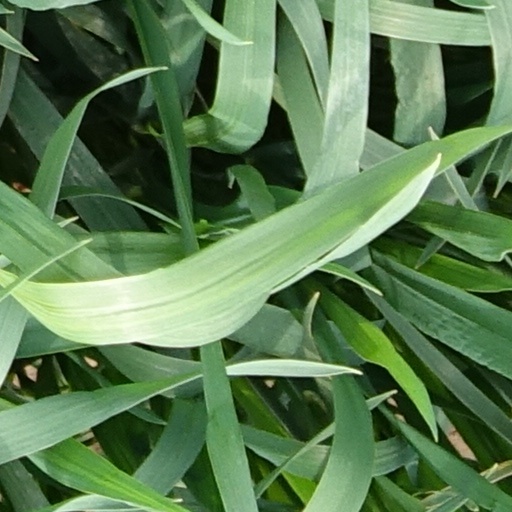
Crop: wheat